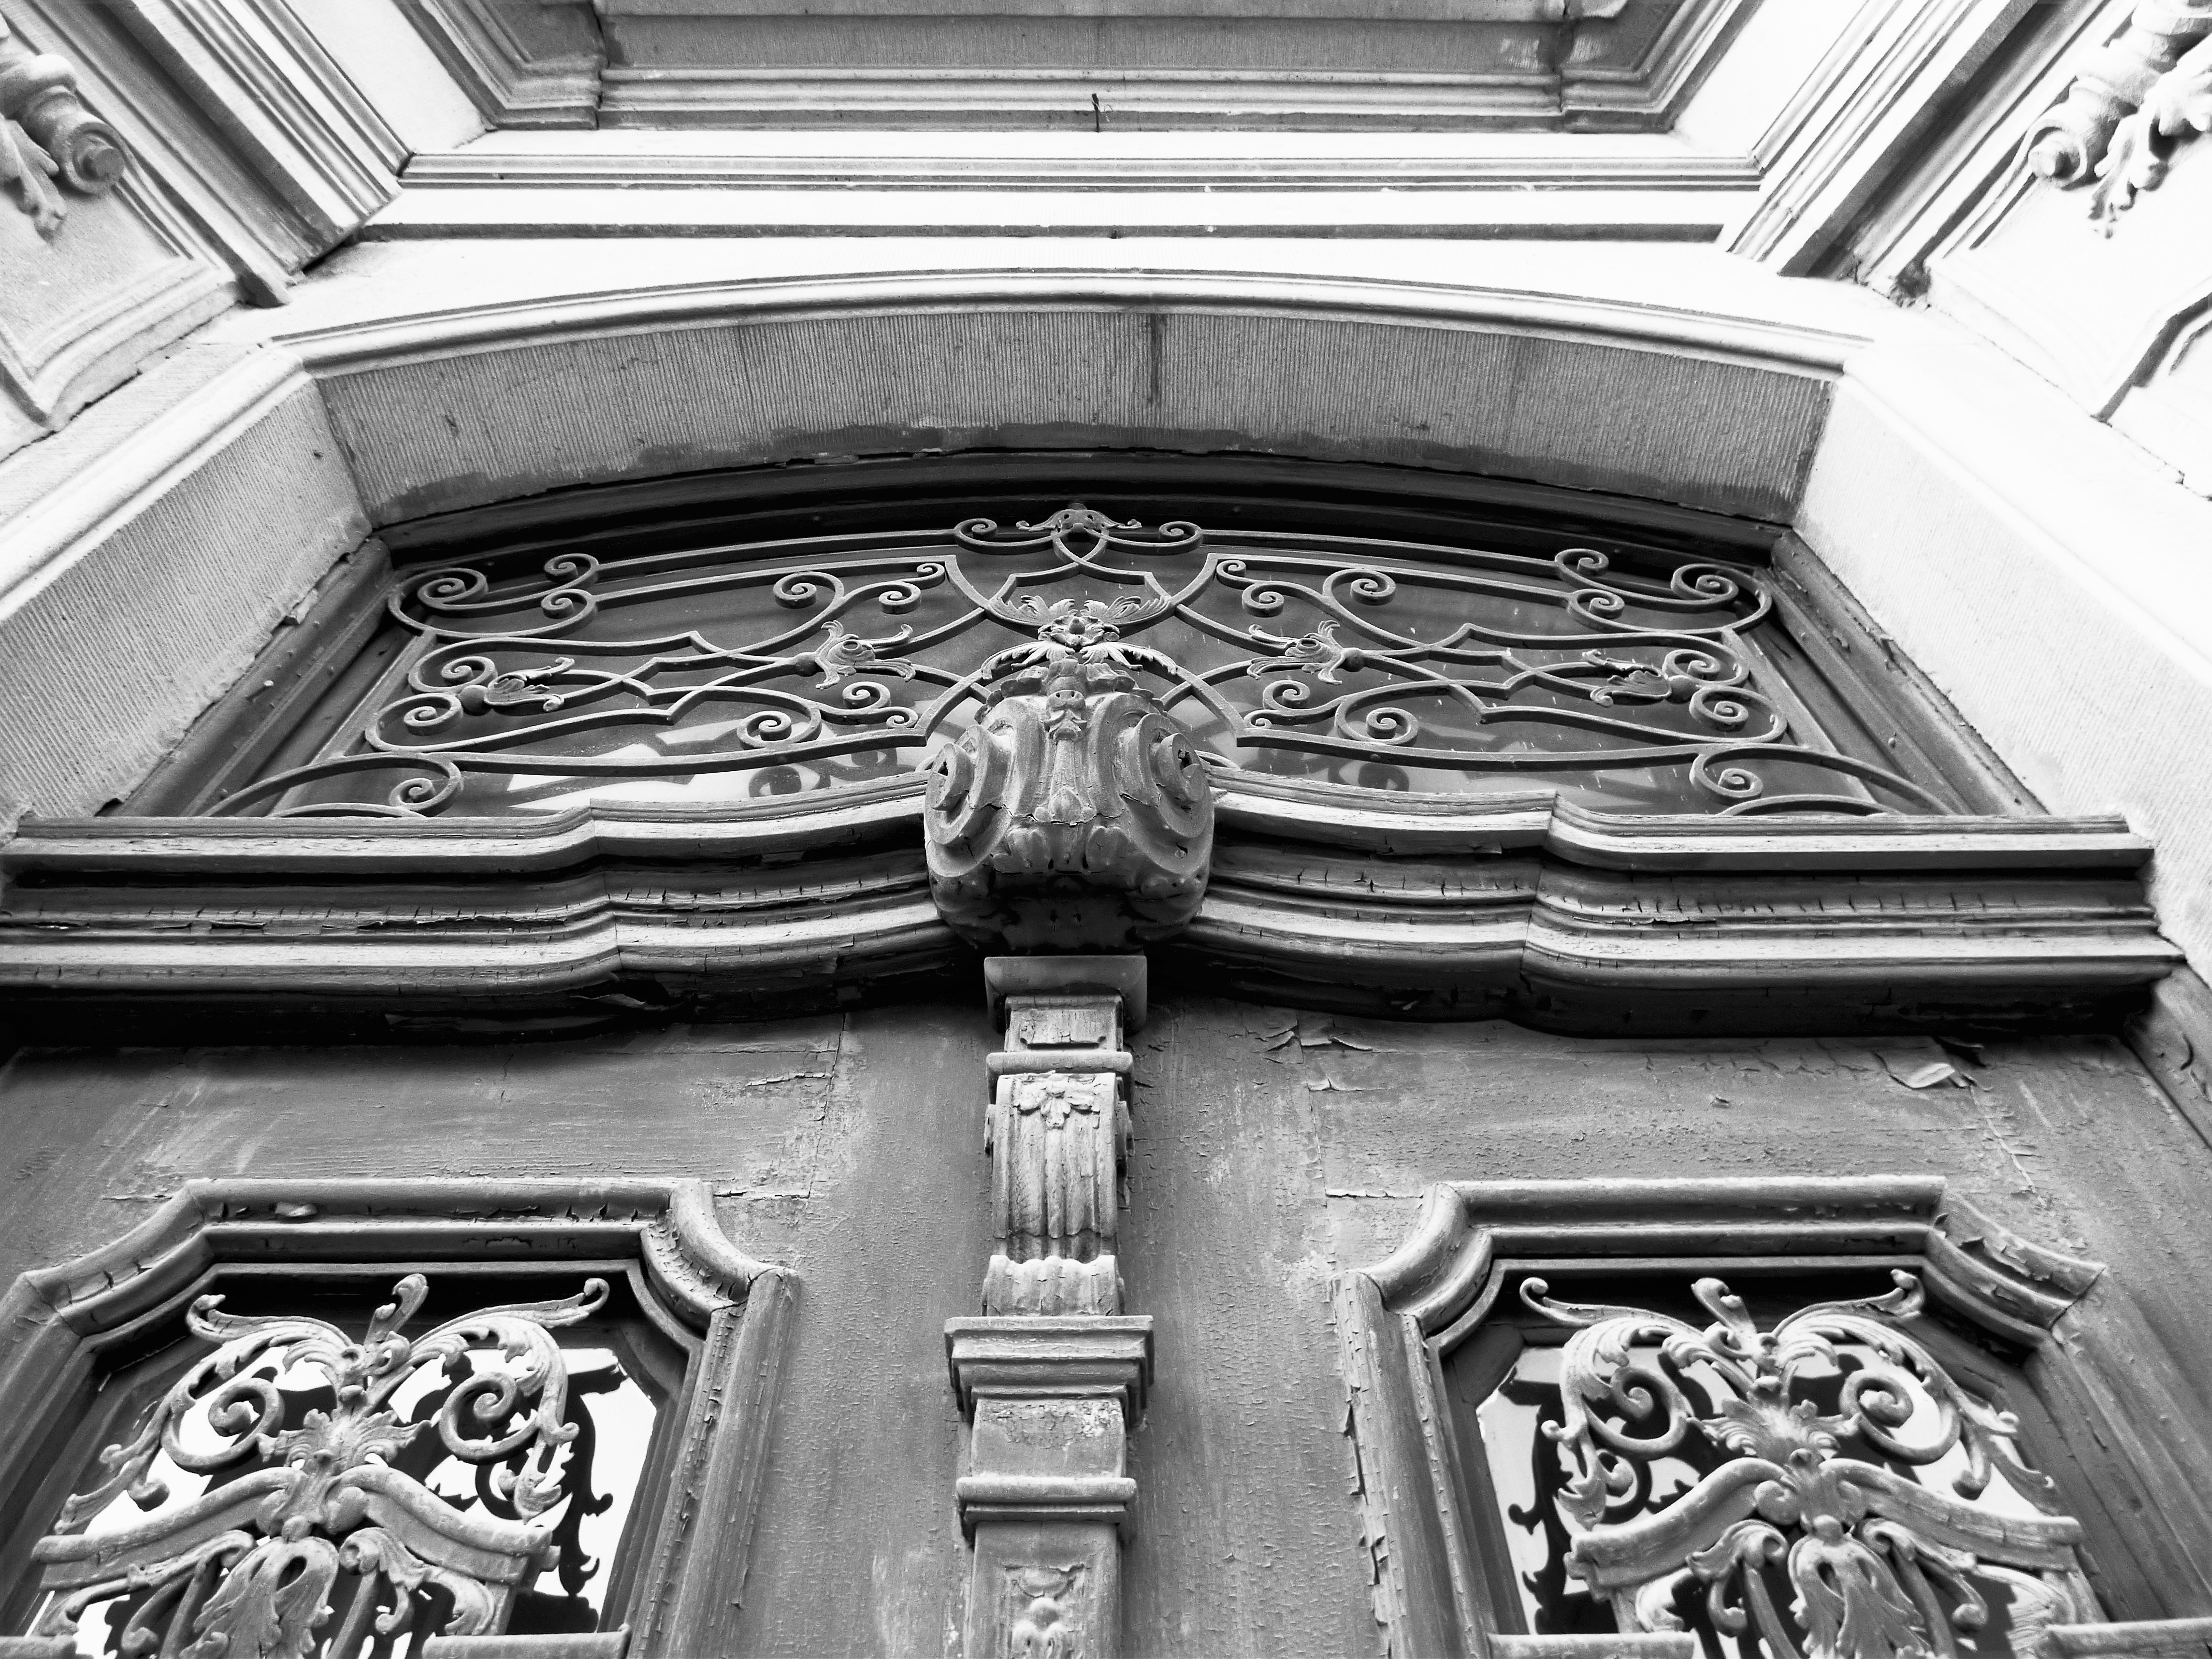
black and white, architecture, wood, building, old, monument, entrance, facade, monochrome, gate, symmetry, old door, monochrome photography, district court, nagyk r s